Babisnau poplar

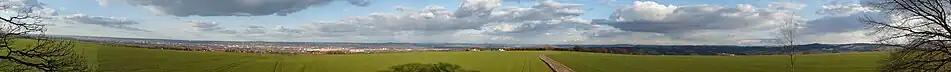

In 1808, Johann Gottlieb Becke, a landowner in Babisnau, undertook the planting of the black poplar on the highest point of the Zughübel plateau. This act was carried out to mark the boundary between his land and the neighboring Golberoder Flur. However, the exact motivation behind this planting remains uncertain. It is unclear whether it was intended as a permanent marker to resolve a dispute with his neighbor or as part of an agreement between them. Furthermore, the age of the tree at the time of planting remains undisclosed. The tree's significance became increasingly evident over the years. In 1858, Maximilian Eckhardt added a tree signature of the poplar on the horizon in his Graphic View of Leubnitz from the North. During the Prussian-Austrian War of 1866, the poplar, already quite majestic, played a unique role. However, the fighting took place further south in Bohemia, so the poplar remained undamaged. After that, the platform served as a vantage point with a panoramic view and was increasingly visited by excursionists. Unfortunately, the exact duration of its existence in this capacity is not documented. The oldest known photograph of the tree dates back to 1878.